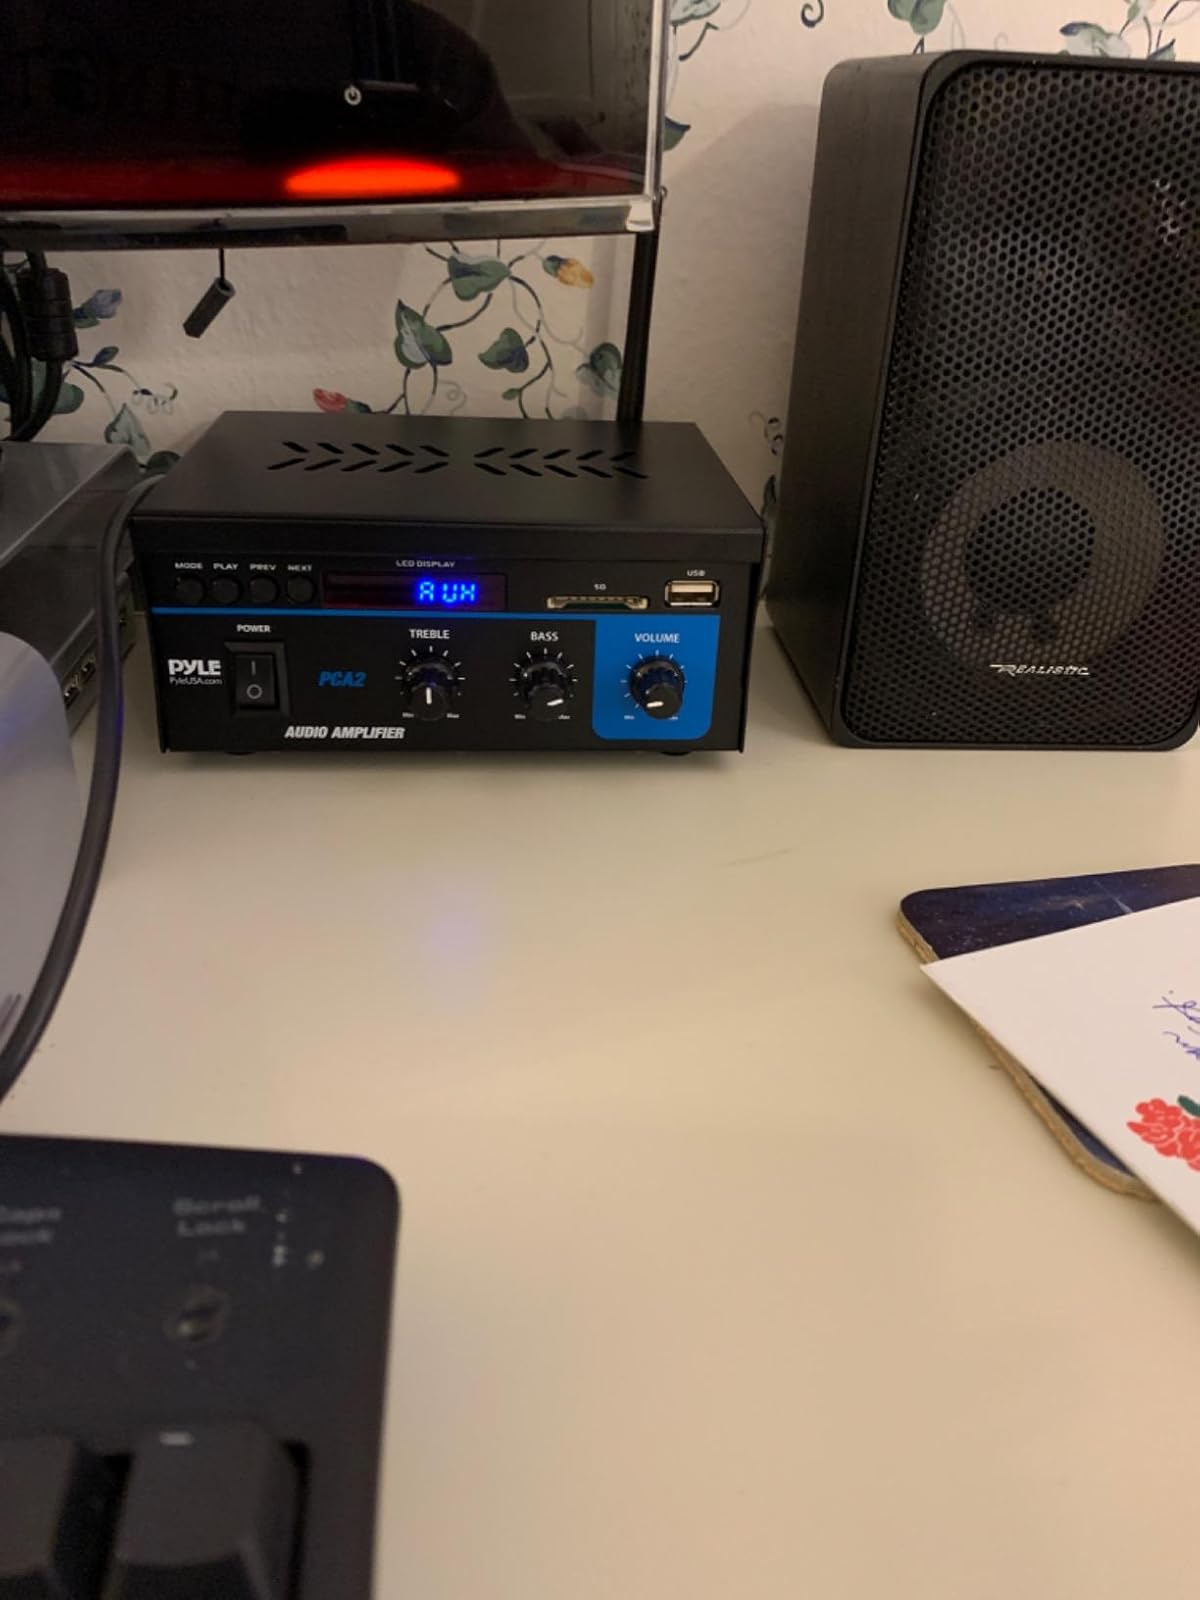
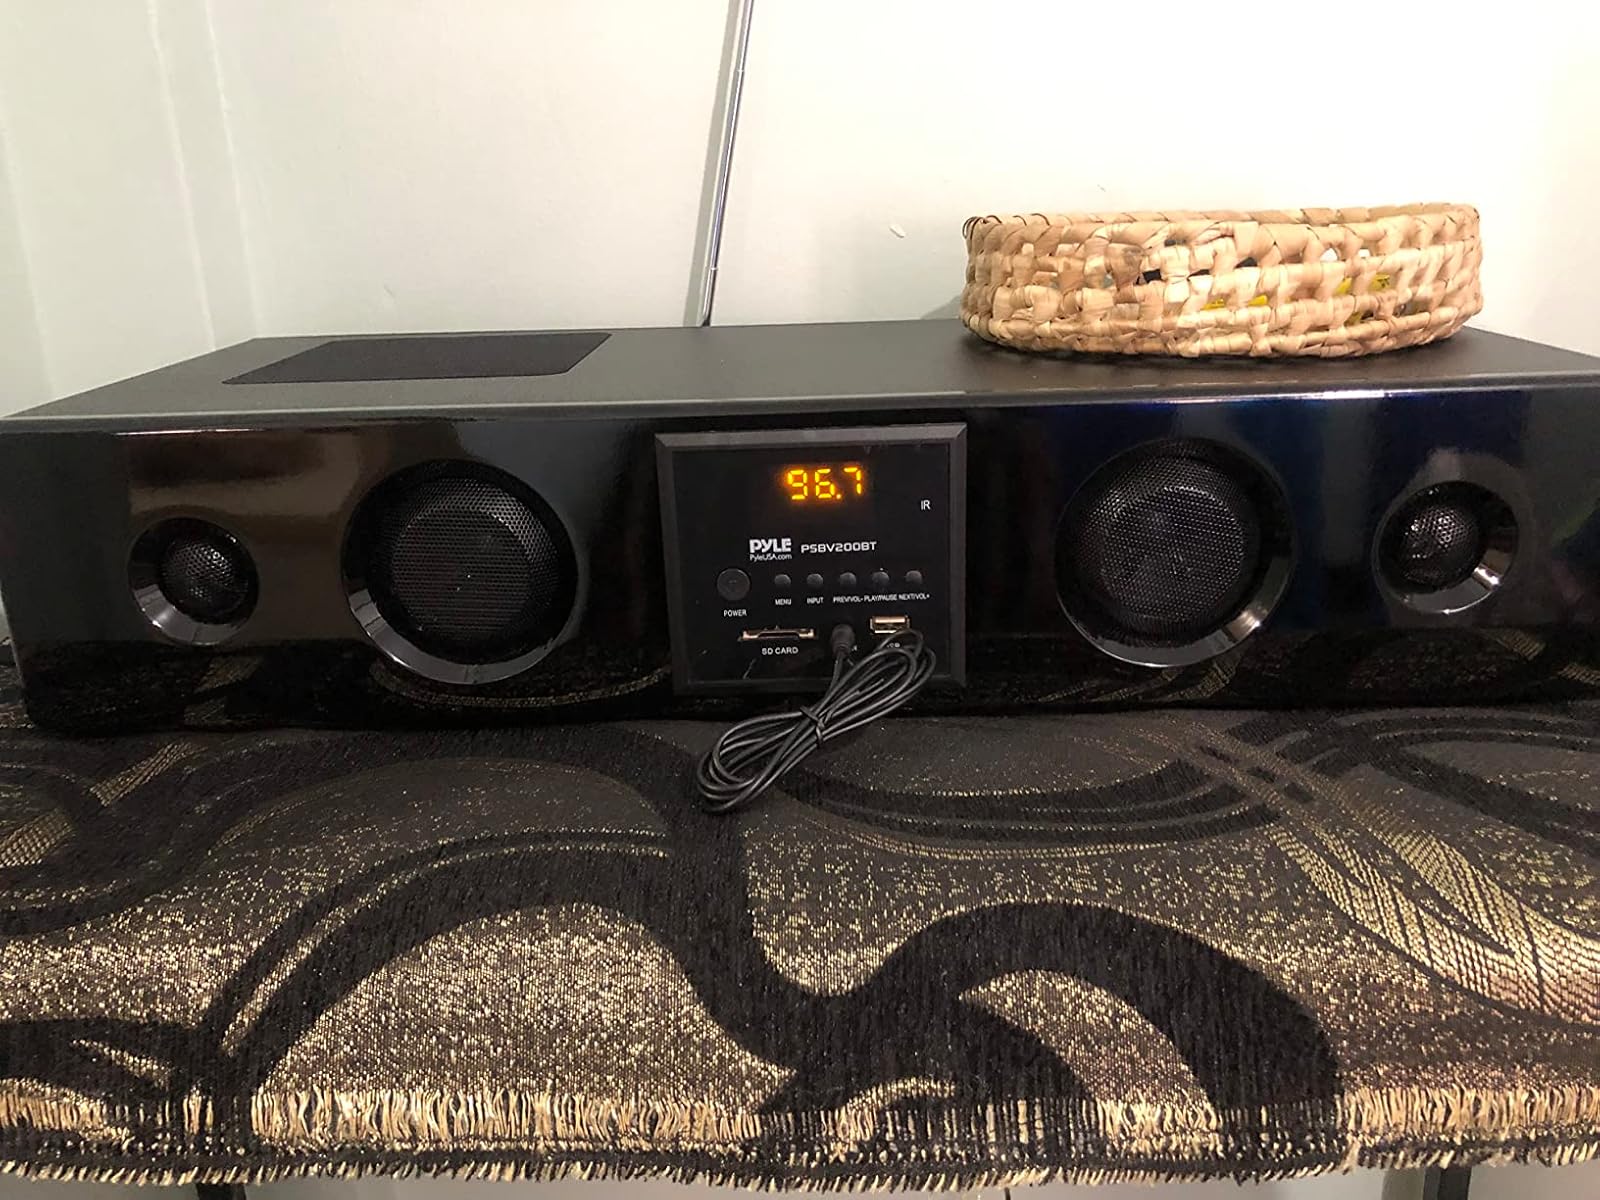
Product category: speaker
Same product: no